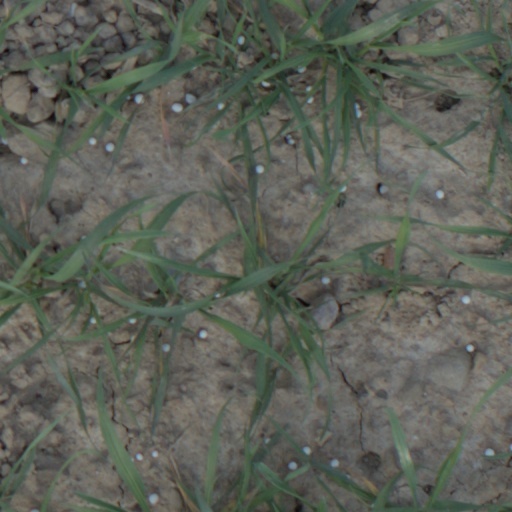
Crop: wheat